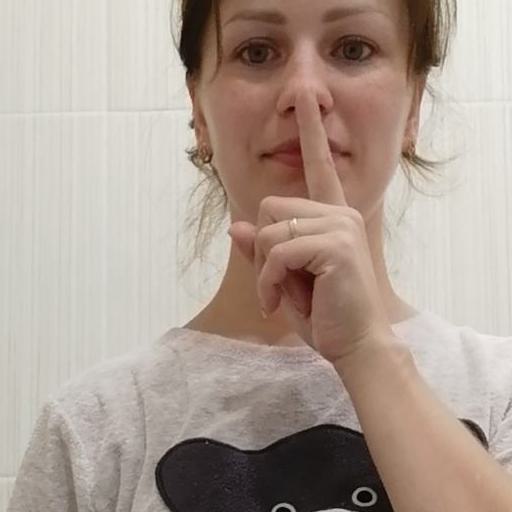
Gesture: mute